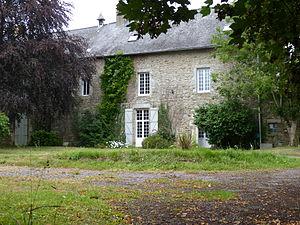
Manoir du Quengo, Rohan, Morbihan
Cet article recense de manière non exhaustive les châteaux, maisons fortes et mottes castales situés dans l'arrondissement français de Pontivy. Il est fait état des inscriptions et classements au titre des monuments historiques.
Rohan [ʁɔɑ̃] est une commune française, située dans le département du Morbihan en région Bretagne.